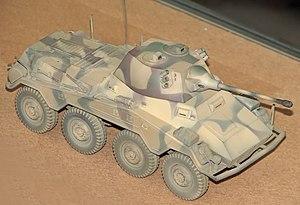
"Le terme de Schwerer Panzerspähwagen désigne l’ensemble des véhicules blindés à six ou huit roues utilisés par la Wehrmacht au cours de la Seconde Guerre mondiale. Les véhicules blindés à quatre roues étaient désignés ""Leichter Panzerspähwagen"".
Le Sd.Kfz. 234/2 Puma était une automitrailleuse allemande de la série des Sd.Kfz. 234, qui succédait à la série des Sd.Kfz. 231, elle même remplaçant les Sd.Kfz. 231 et Sd.Kfz. 232. Le Puma fut utilisée durant la Seconde Guerre mondiale à partir de la mi-1944.
Le Sd.Kfz. 234 était un véhicule de reconnaissance à huit roues utilisé par la Wehrmacht lors de la Seconde Guerre mondiale. Destiné à remplacer le Sd.Kfz. 231, il fit partie de la série des Schwerer Panzerspähwagen, et apparut sur les différents fronts européens en 1944.